Talus bone

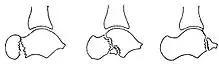
From left to right: Fracture of the neck, body and posterior process of the talus

The talus bone lacks a good blood supply. Because of this, healing a broken talus can take longer than most other bones. One with a broken talus may not be able to walk for many months without crutches and will further wear a walking cast or boot of some kind after that.